Sledgehammer

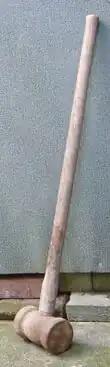
Post maul

The handle can range from to a full long, depending on the mass of the head. The head mass is usually . Modern heavy duty sledgehammers come with heads. Sledgehammers usually require two hands and a swinging motion involving the entire torso, in contrast to smaller hammers used for driving in nails. The combination of a long swinging range, and heavy head, increases the force of the resulting impact.